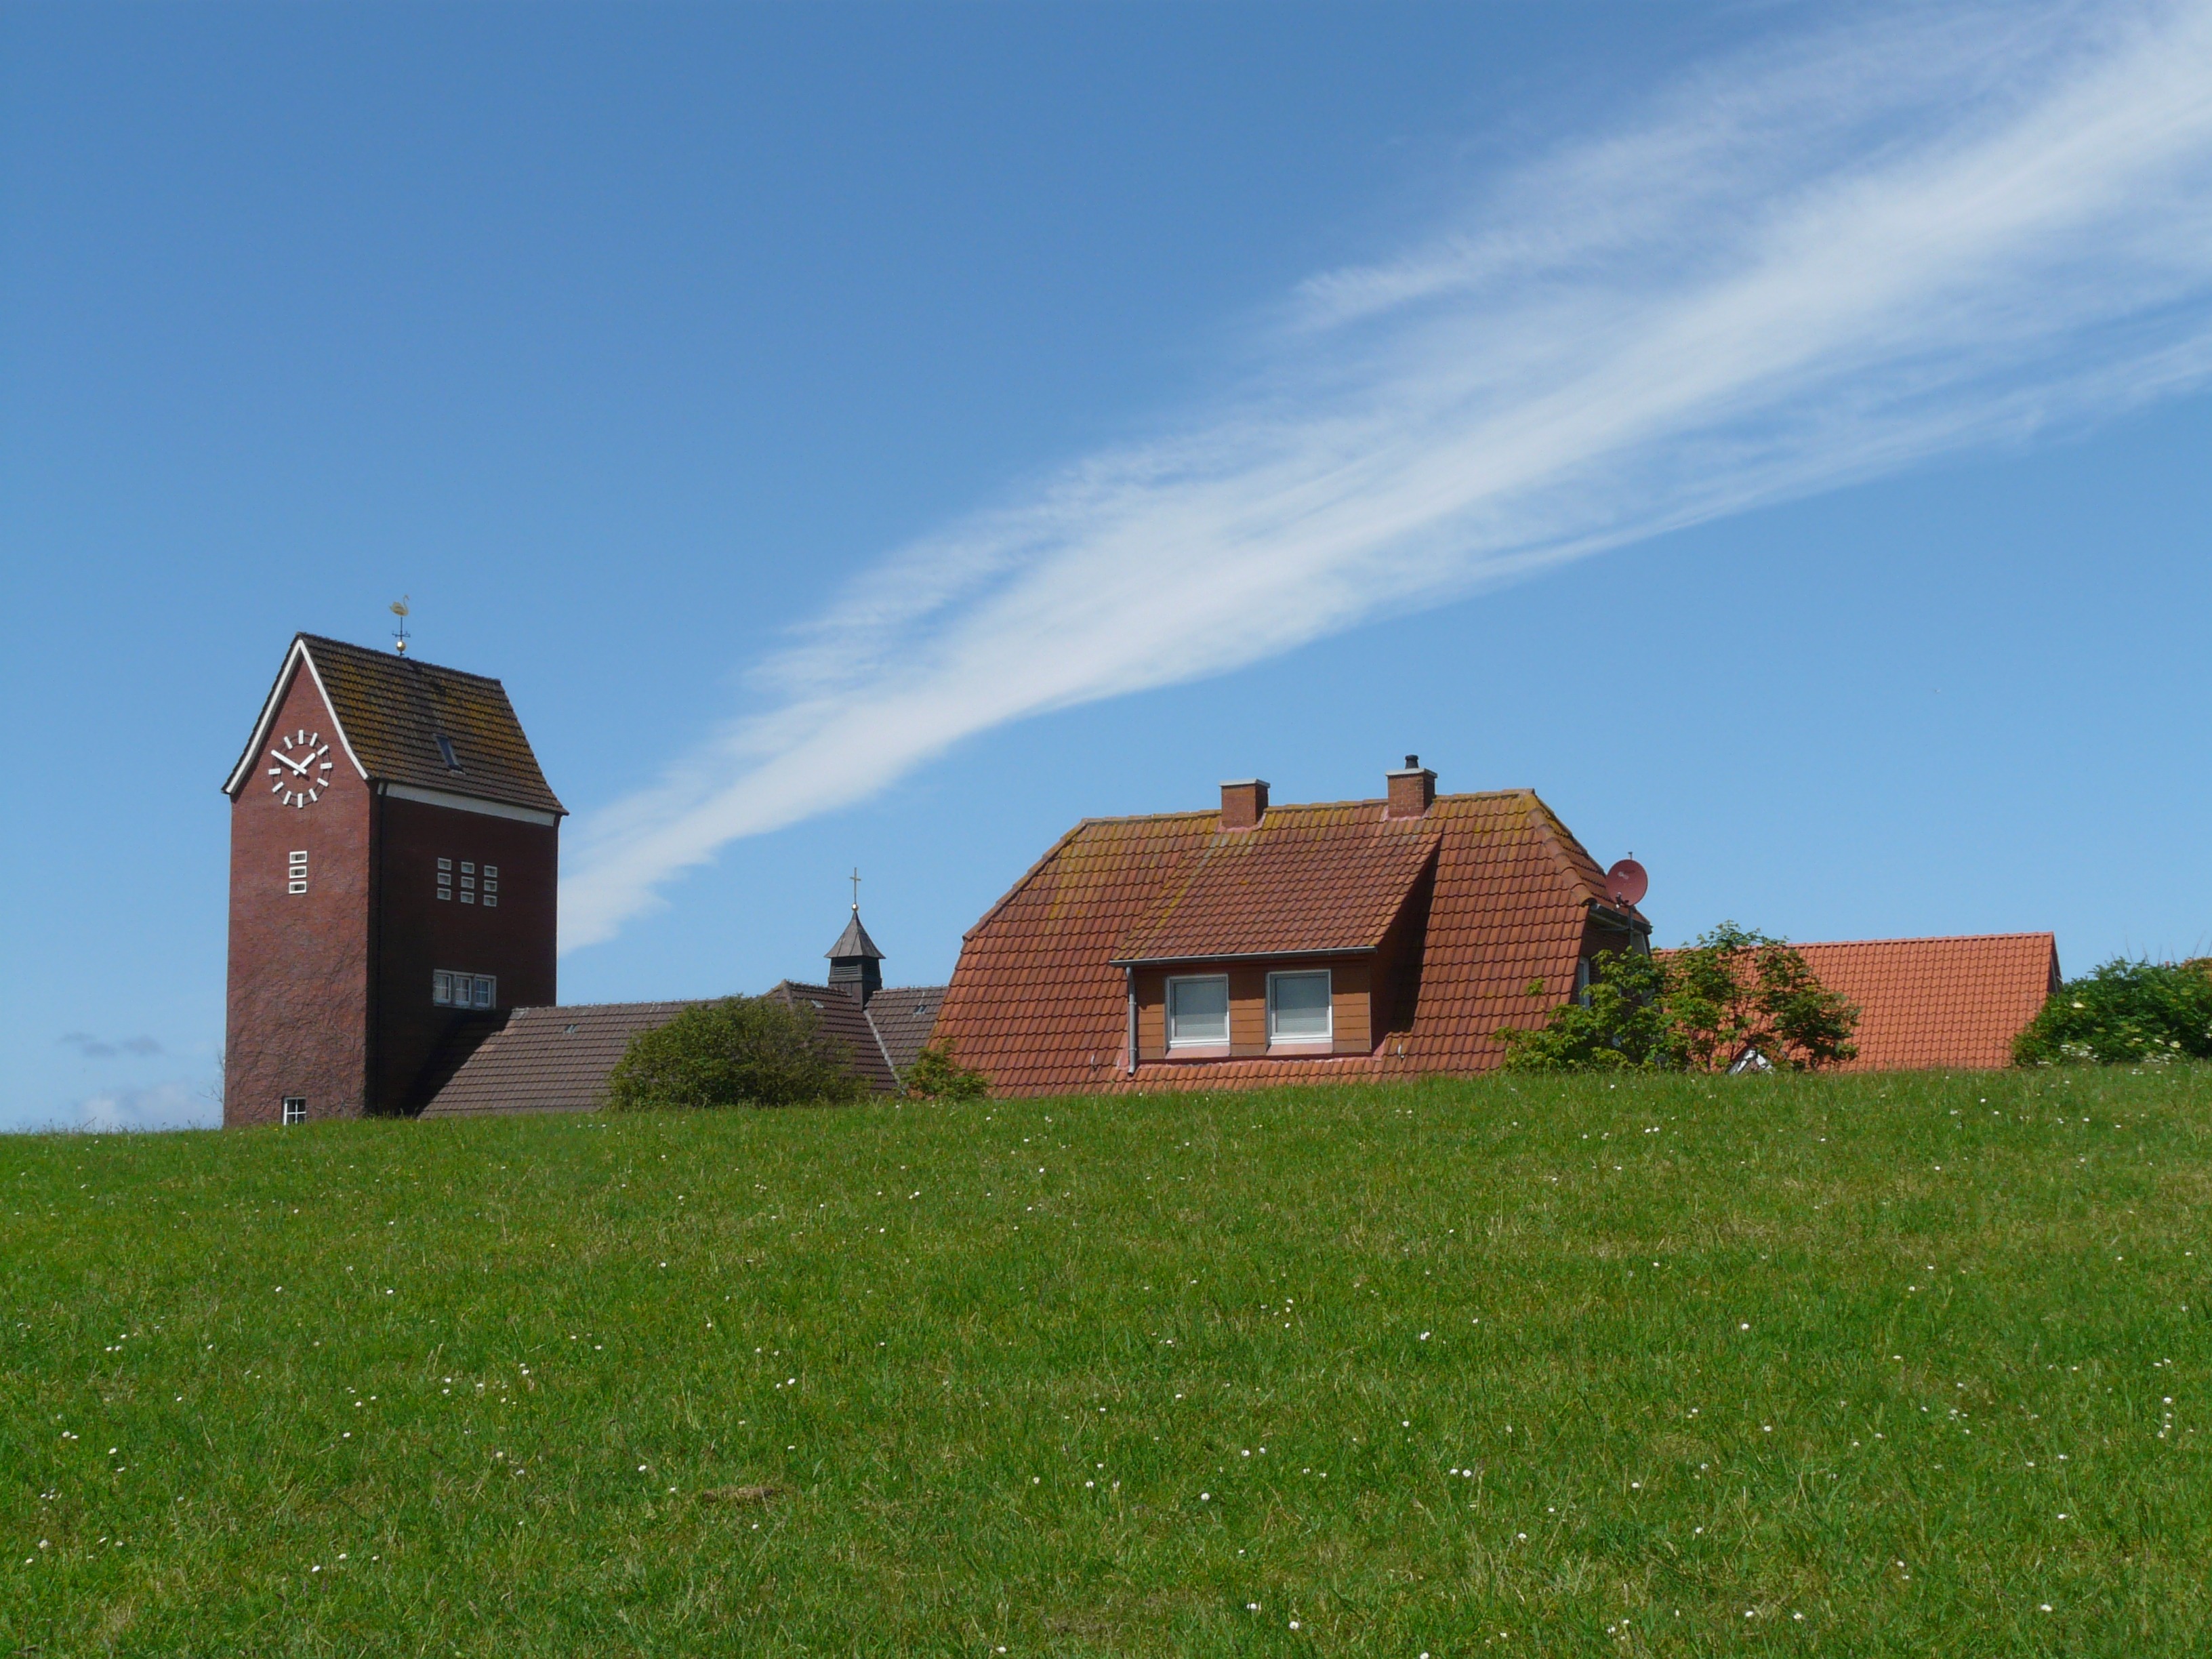
sky, farm, meadow, prairie, house, hill, building, barn, home, village, cottage, pasture, community, island, property, church, plain, homes, steeple, estate, north sea, lower saxony, east frisia, rural area, baltrum, east frisian island, dune island